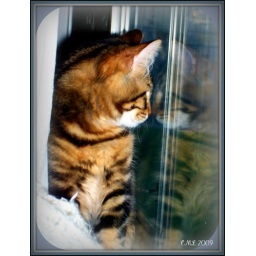
Monster in living room window bird watching and daydreaming.  10/26/09